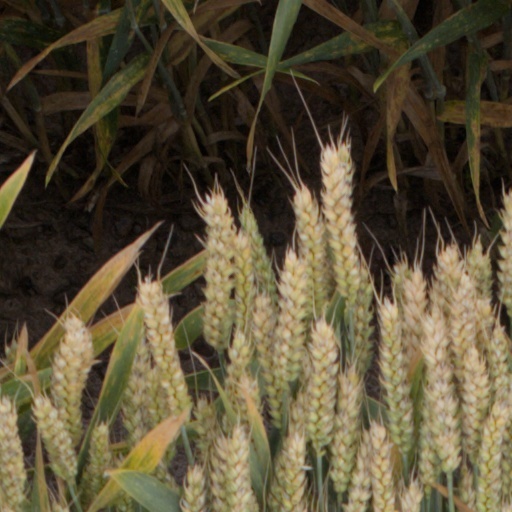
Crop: wheat